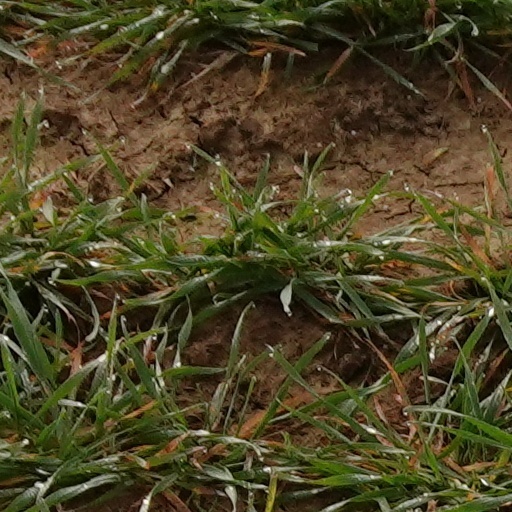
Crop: wheat